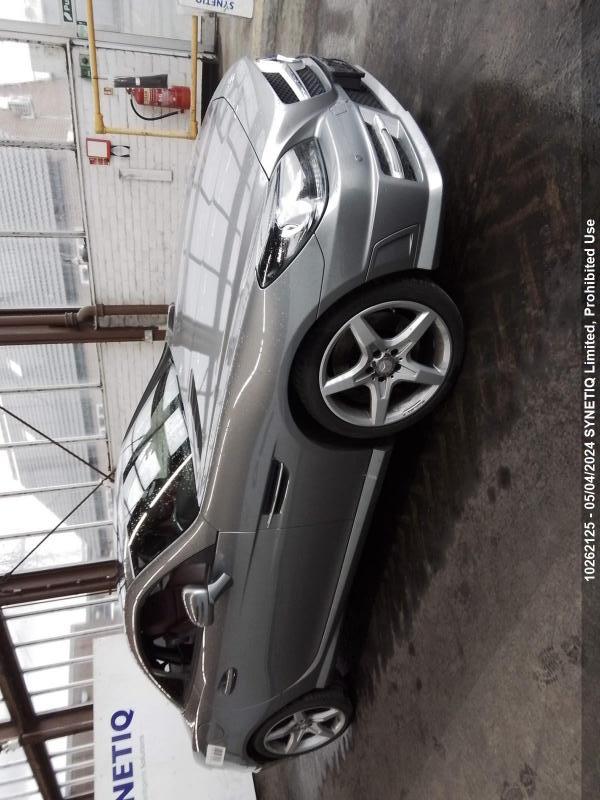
Aucun dommage détecté.
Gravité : aucun